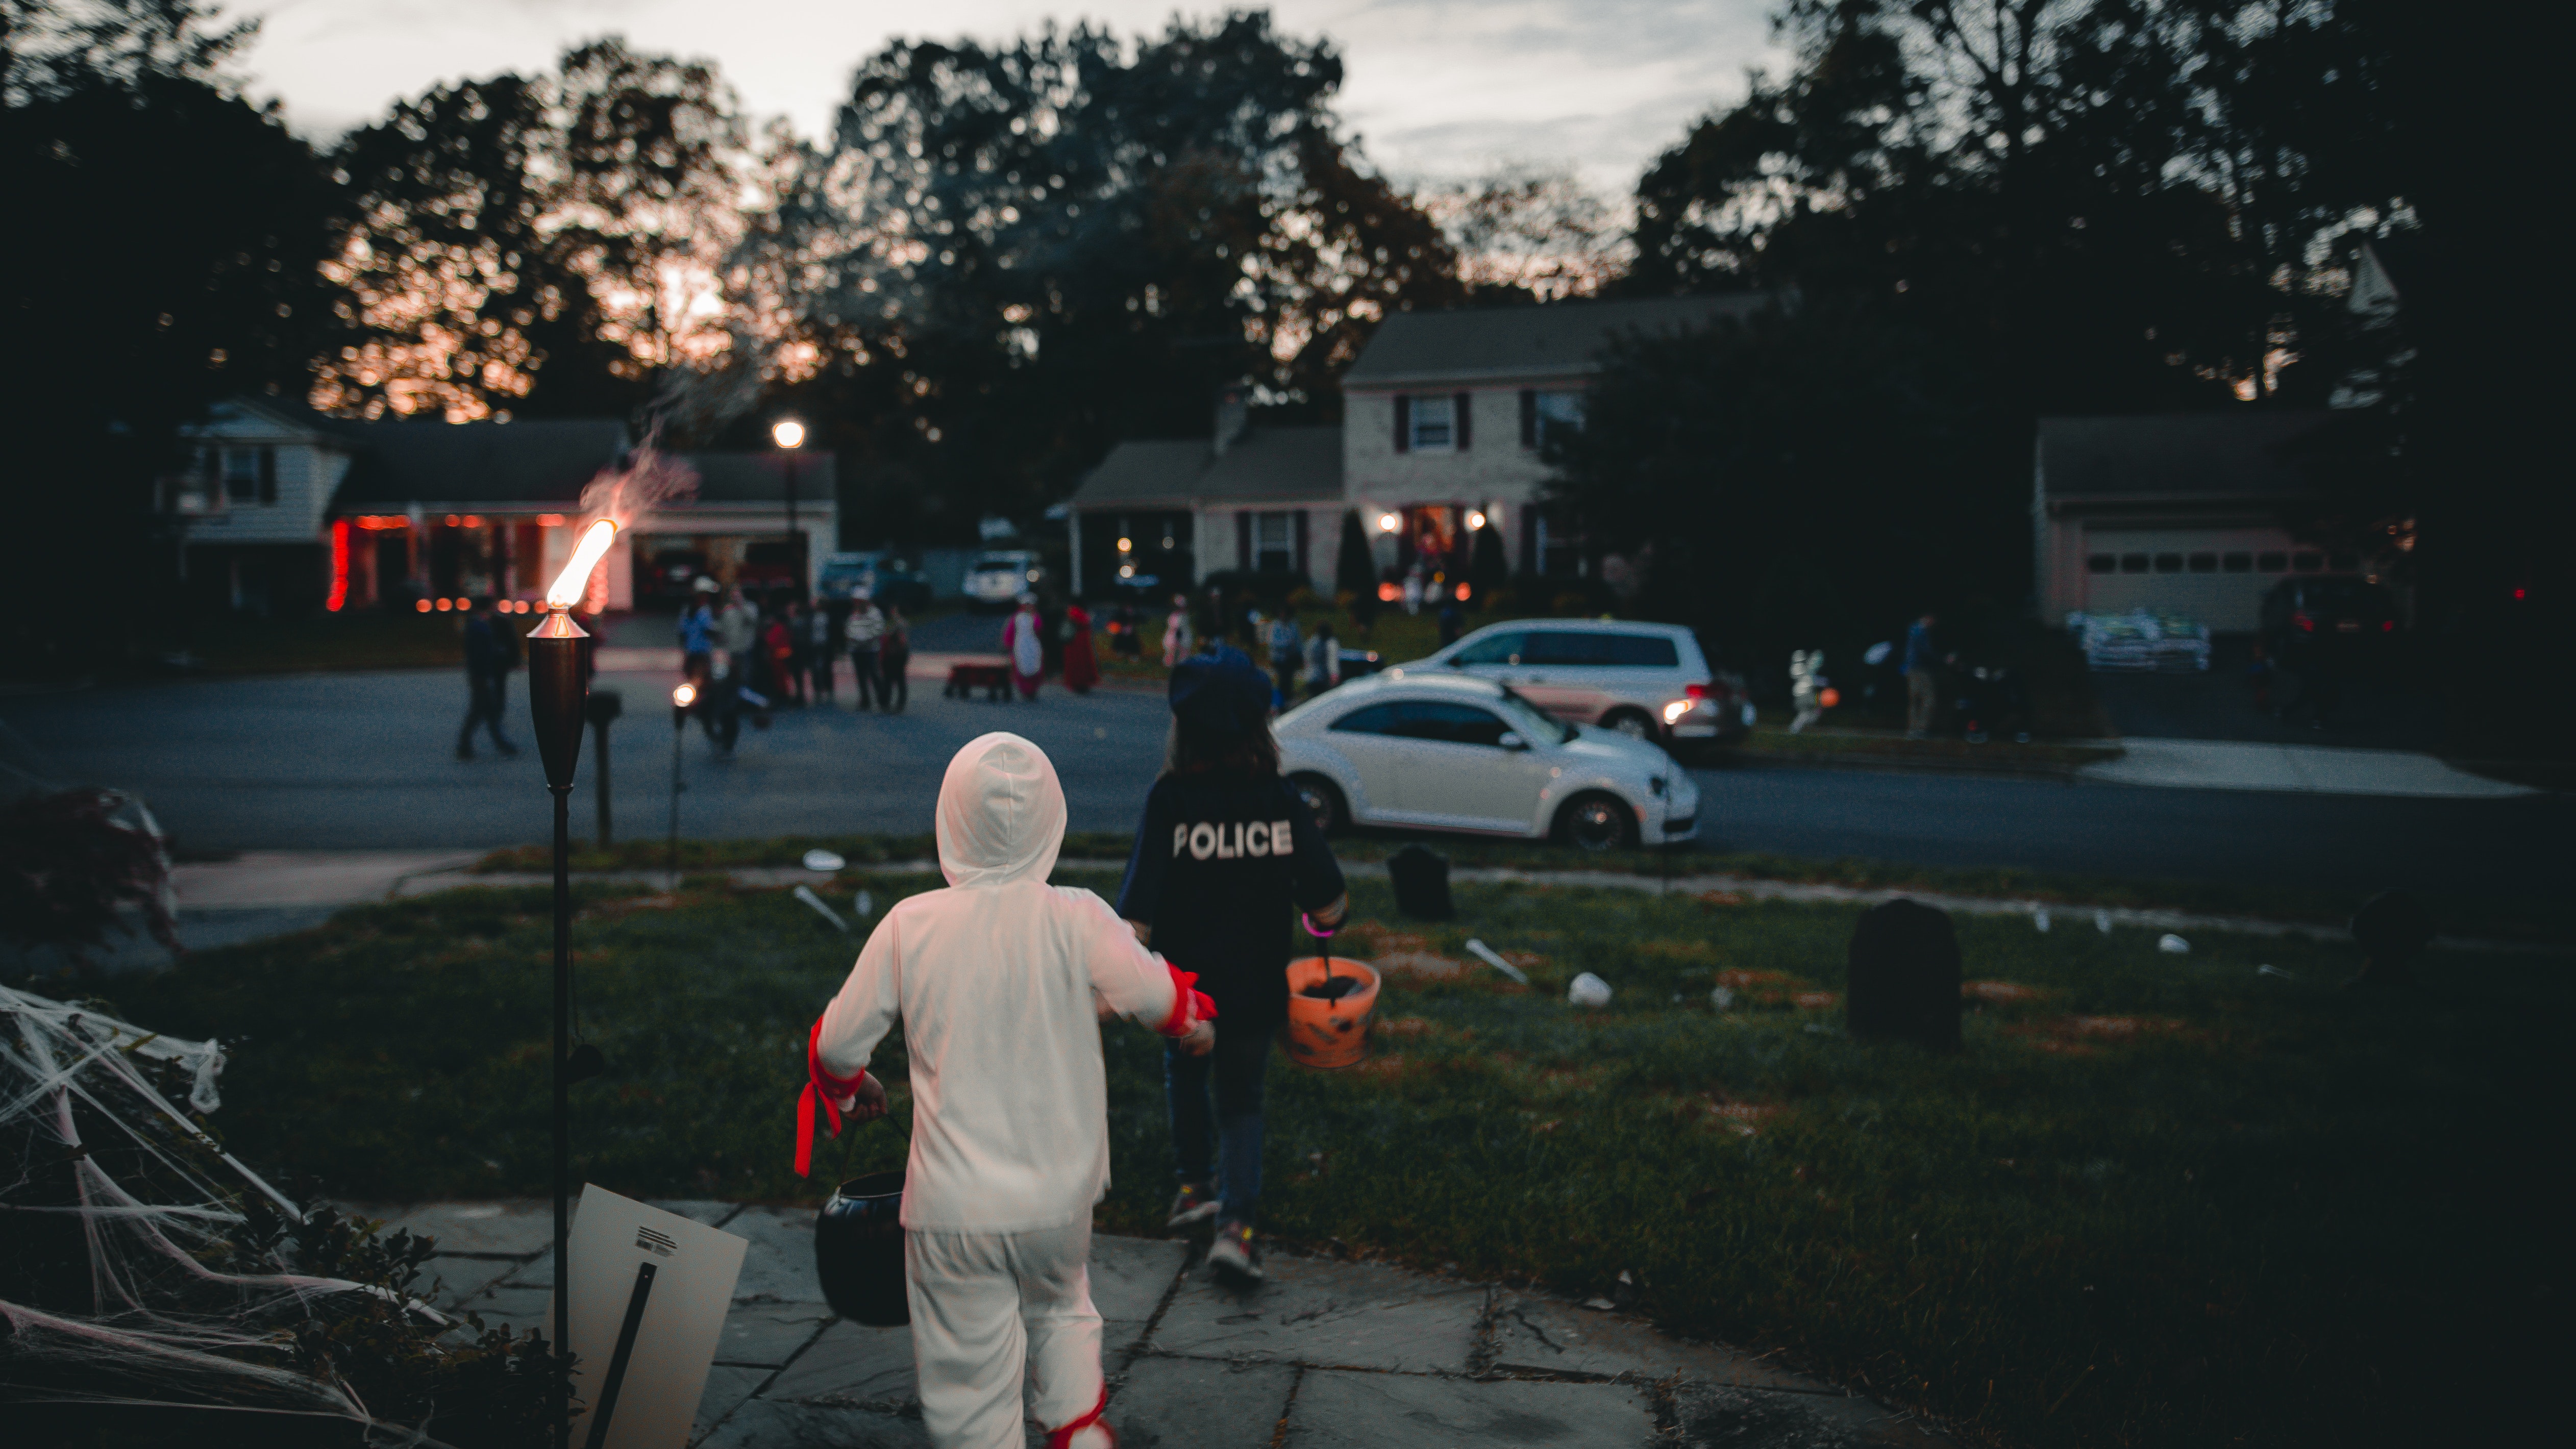
car, tree, night, sky, vehicle, photography, evening, morning, darkness, asphalt, street, recreation, plant, road, midnight, fire, crowd